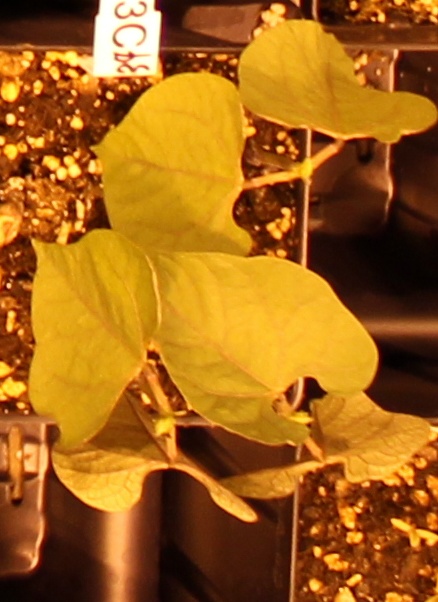
Label: Blackbean